Professional Ski Simulator

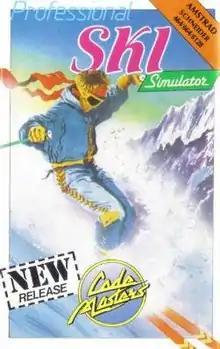

Professional Ski Simulator is an isometric 3D sports simulation game released by Codemasters in 1987 for the ZX Spectrum, Commodore 64, and Amstrad CPC. It was later released for the Atari ST and Amiga as Advanced Ski Simulator.